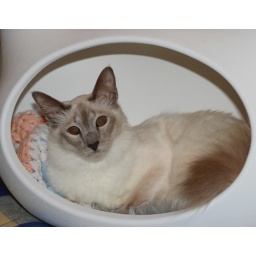
erasmus in his new cat box